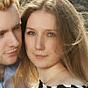
Age: 23